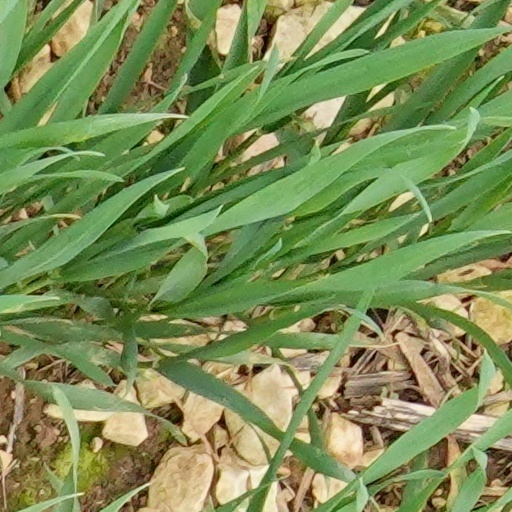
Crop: wheat